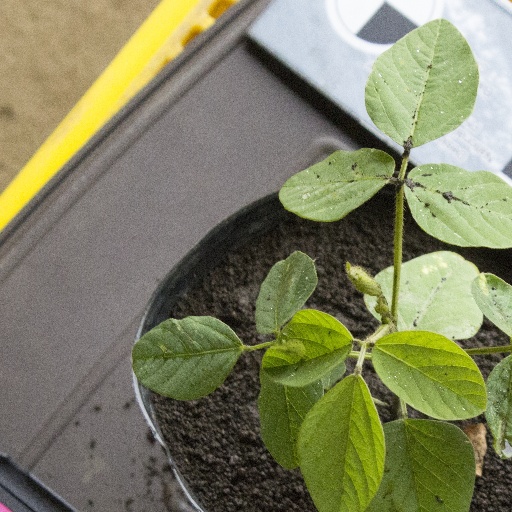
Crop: soybean